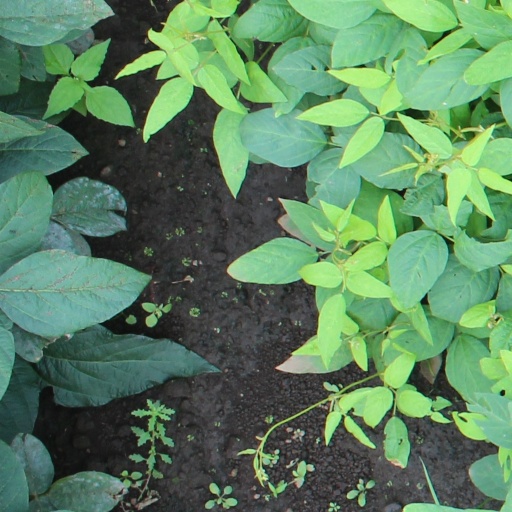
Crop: soybean